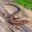
Label: lizard